Castle of Guimarães

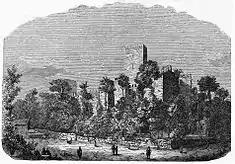
An 1863 engraving of the battlements and keep at Guimarães

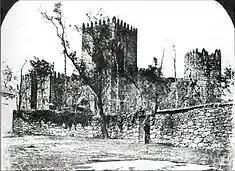
Photo of the Castle of Guimarães, 1845

Emblematic of the medieval Portuguese castle, Guimarães is associated with the origins of the Portuguese nation. Yet, the phases and organization involved in its construction, from the 10th century onwards is very deficient, with many of its present structure resulting from its reconstruction in the second half of the 13th century. The examination of its walls and remains led Carlos A. F. de Almeida to proclaim, for example, that the flanking towers were constructed during the late Romanesque, early Gothic period.